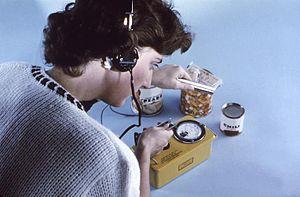
Le compteur Geiger, ou compteur Geiger-Müller, sert à mesurer un grand nombre de rayonnement ionisant. Cet instrument de mesure, dont le principe est imaginé vers 1913 par Hans Geiger, est mis au point par lui et Walther Müller en 1928. Prononcé à tort « Gégère » en France, il faut en réalité le prononcer comme le nom de son inventeur : Geiger, ou Geiger-Müller.